Equine anatomy

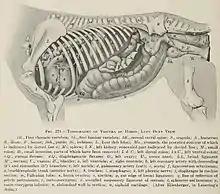
Diagram of digestive system

Horses and other equids evolved as grazing animals, adapted to eating small amounts of the same kind of food all day long. In the wild, the horse adapted to eating prairie grasses in semi-arid regions and traveling significant distances each day in order to obtain adequate nutrition. Therefore, the digestive system of a horse is about long, and most of this is intestines.